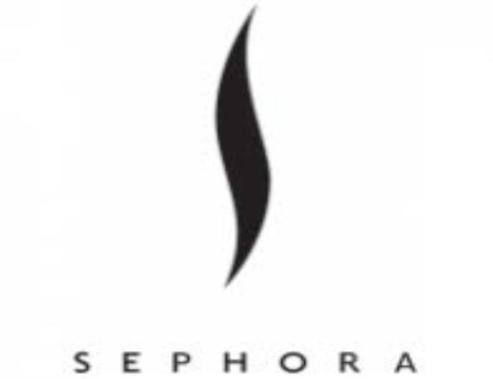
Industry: Necessities